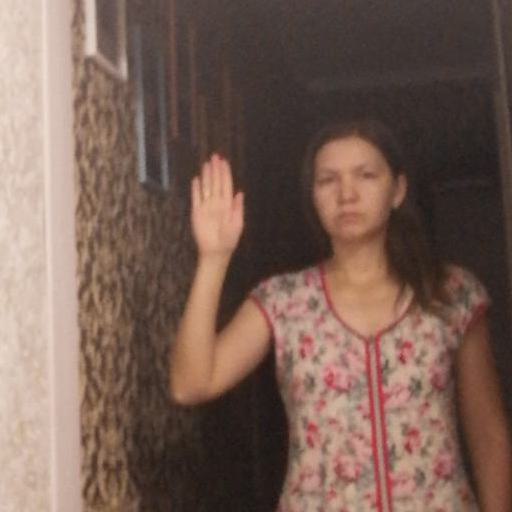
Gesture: stop